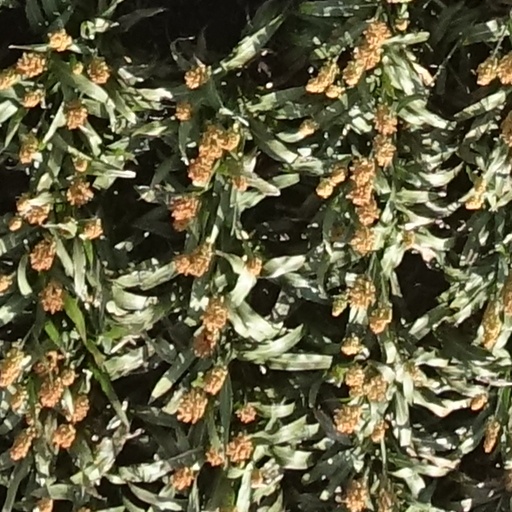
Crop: sorghum